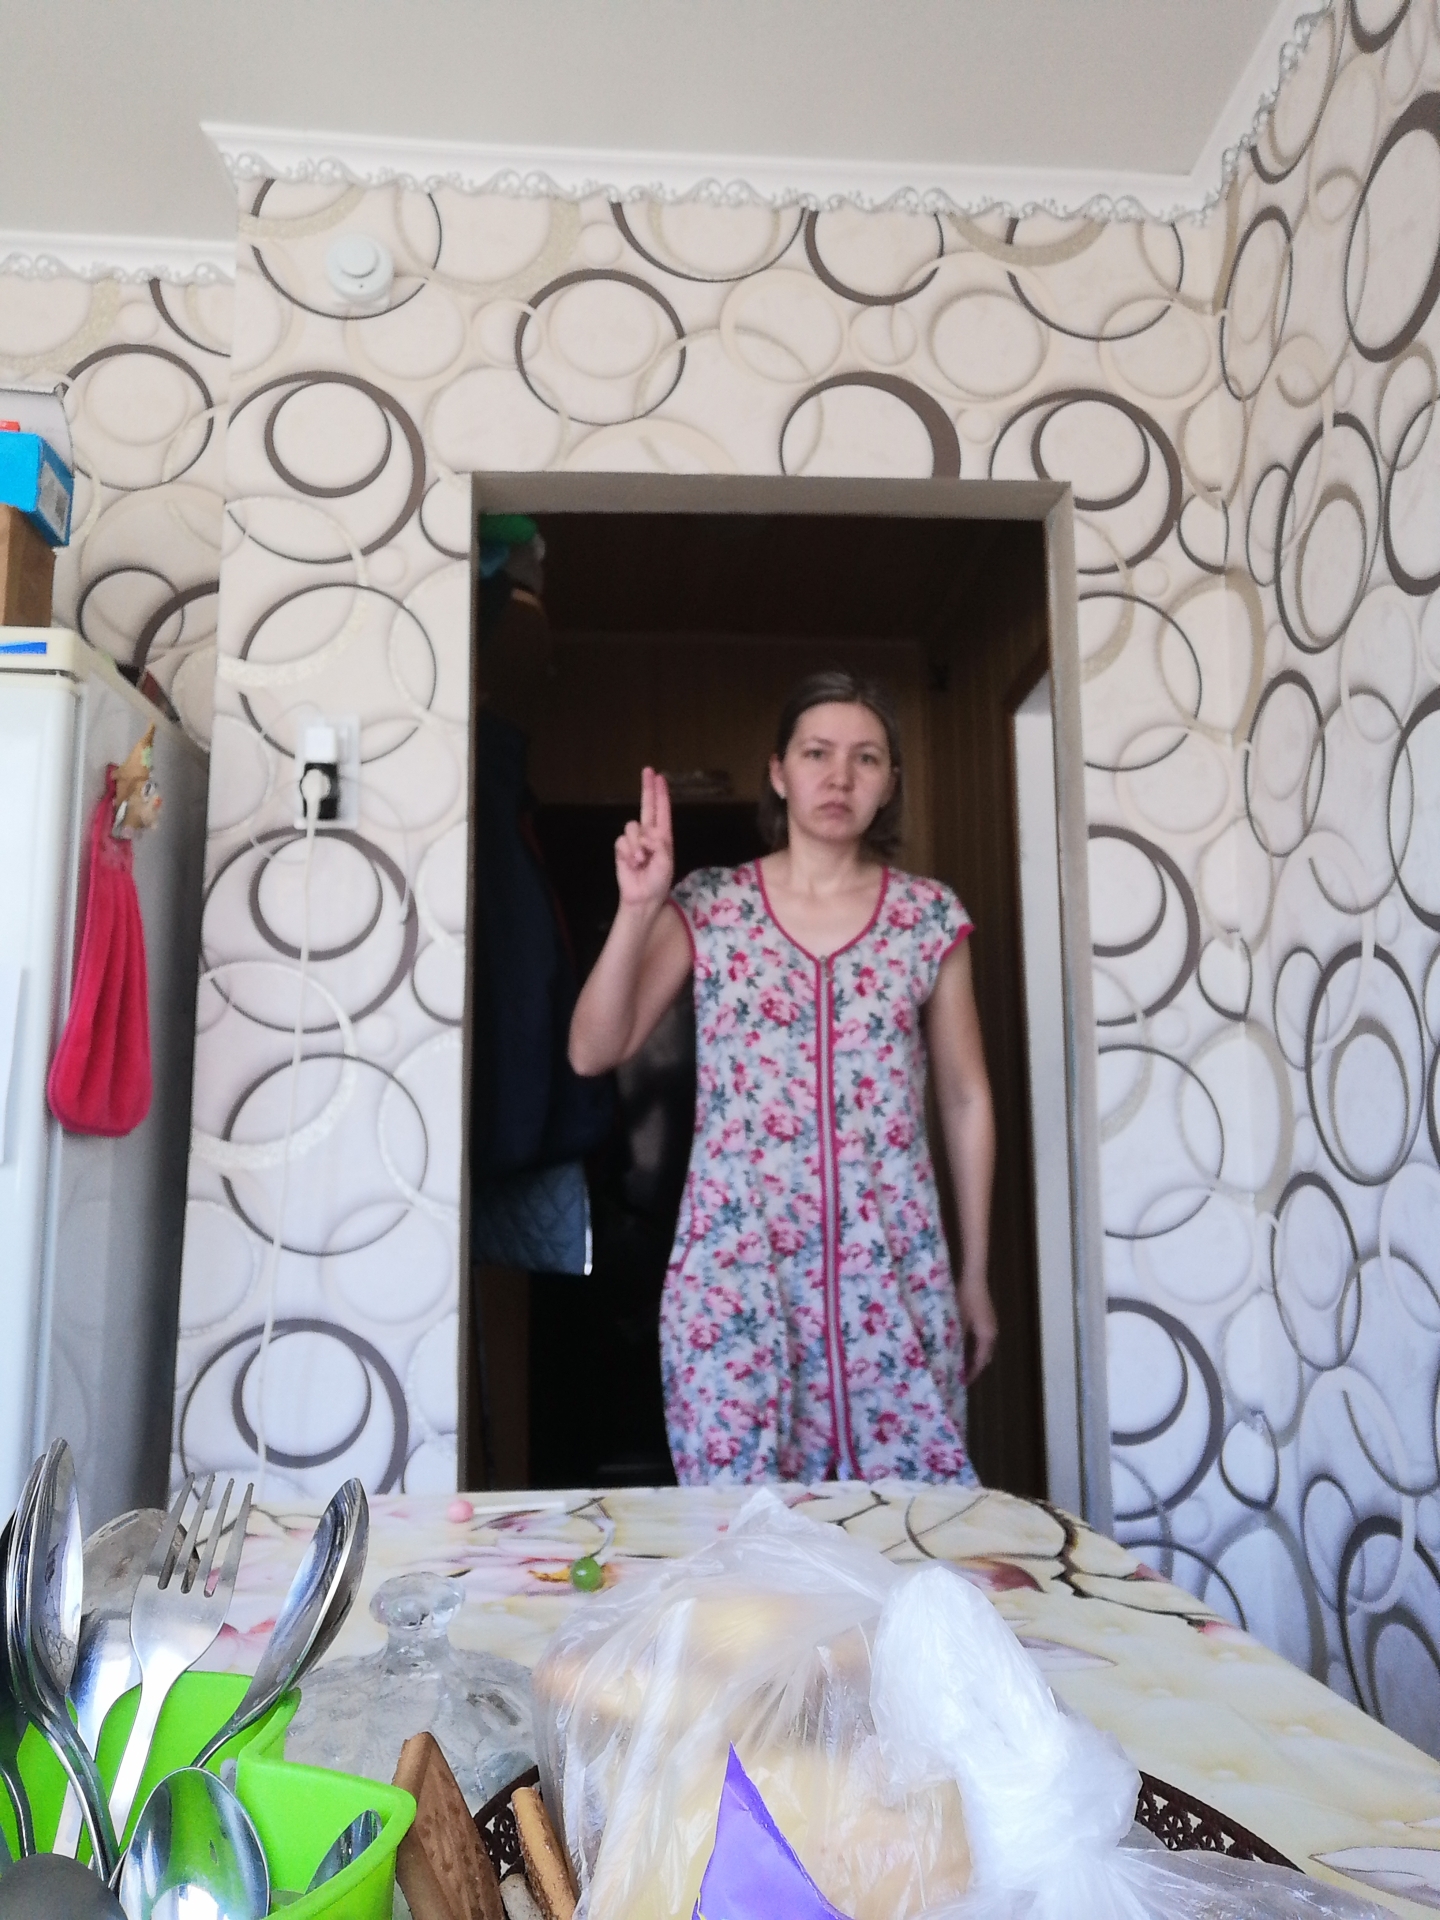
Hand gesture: two_up